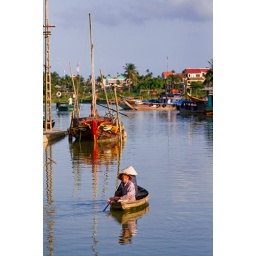
Small boat on the Thu Bon river in Hoi An.